History of Lithuania (1219–1295)

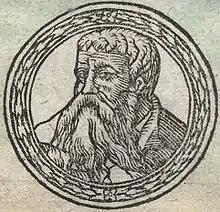
Vykintas, the victorious leader in the Battle of Saule, as depicted in the Chronicles of Alexander Guagnini, published in 1578

In 1236, Duke Vykintas led the Samogitian forces to victory in the Battle of Saule, where the Livonian Order suffered a catastrophic defeat. It seems that Vykintas did not receive support from Mindaugas. Vykintas' personal power grew. The Livonian Order was on the brink of collapse and was forced to become a branch of the Teutonic Knights. The combined Orders focused on the conquest of Samogitia, since only this land prevented them from consolidating their territories. The union of these aggressive powers could not have passed without notice in Lithuanian lands, and might have furthered the unification process. In about 1239 Mindaugas took over the weakened Black Ruthenia and appointed his son Vaišvilkas to govern it. During the early 1240s, Mindaugas strengthened and established his power in various Baltic lands. In 1245, Mindaugas sent his nephews Tautvilas and Edivydas, the sons of Dausprungas and Vykintas, to conquer Smolensk, but they were unsuccessful. In 1249, an internal war erupted as Mindaugas sought to seize his nephews' and Vykintas' lands.